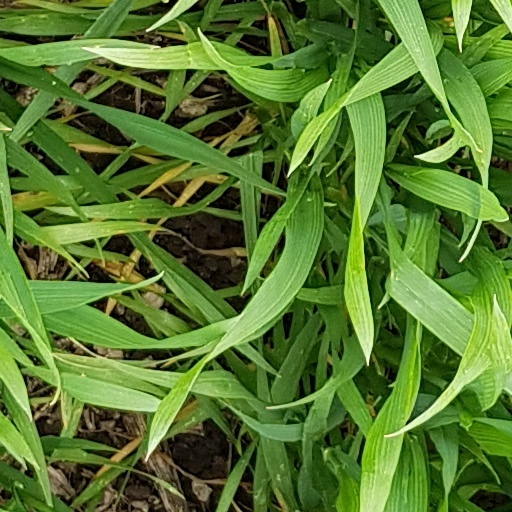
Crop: wheat